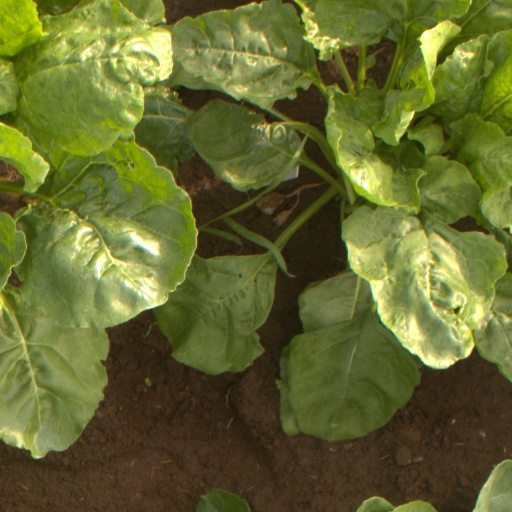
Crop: sugar beet